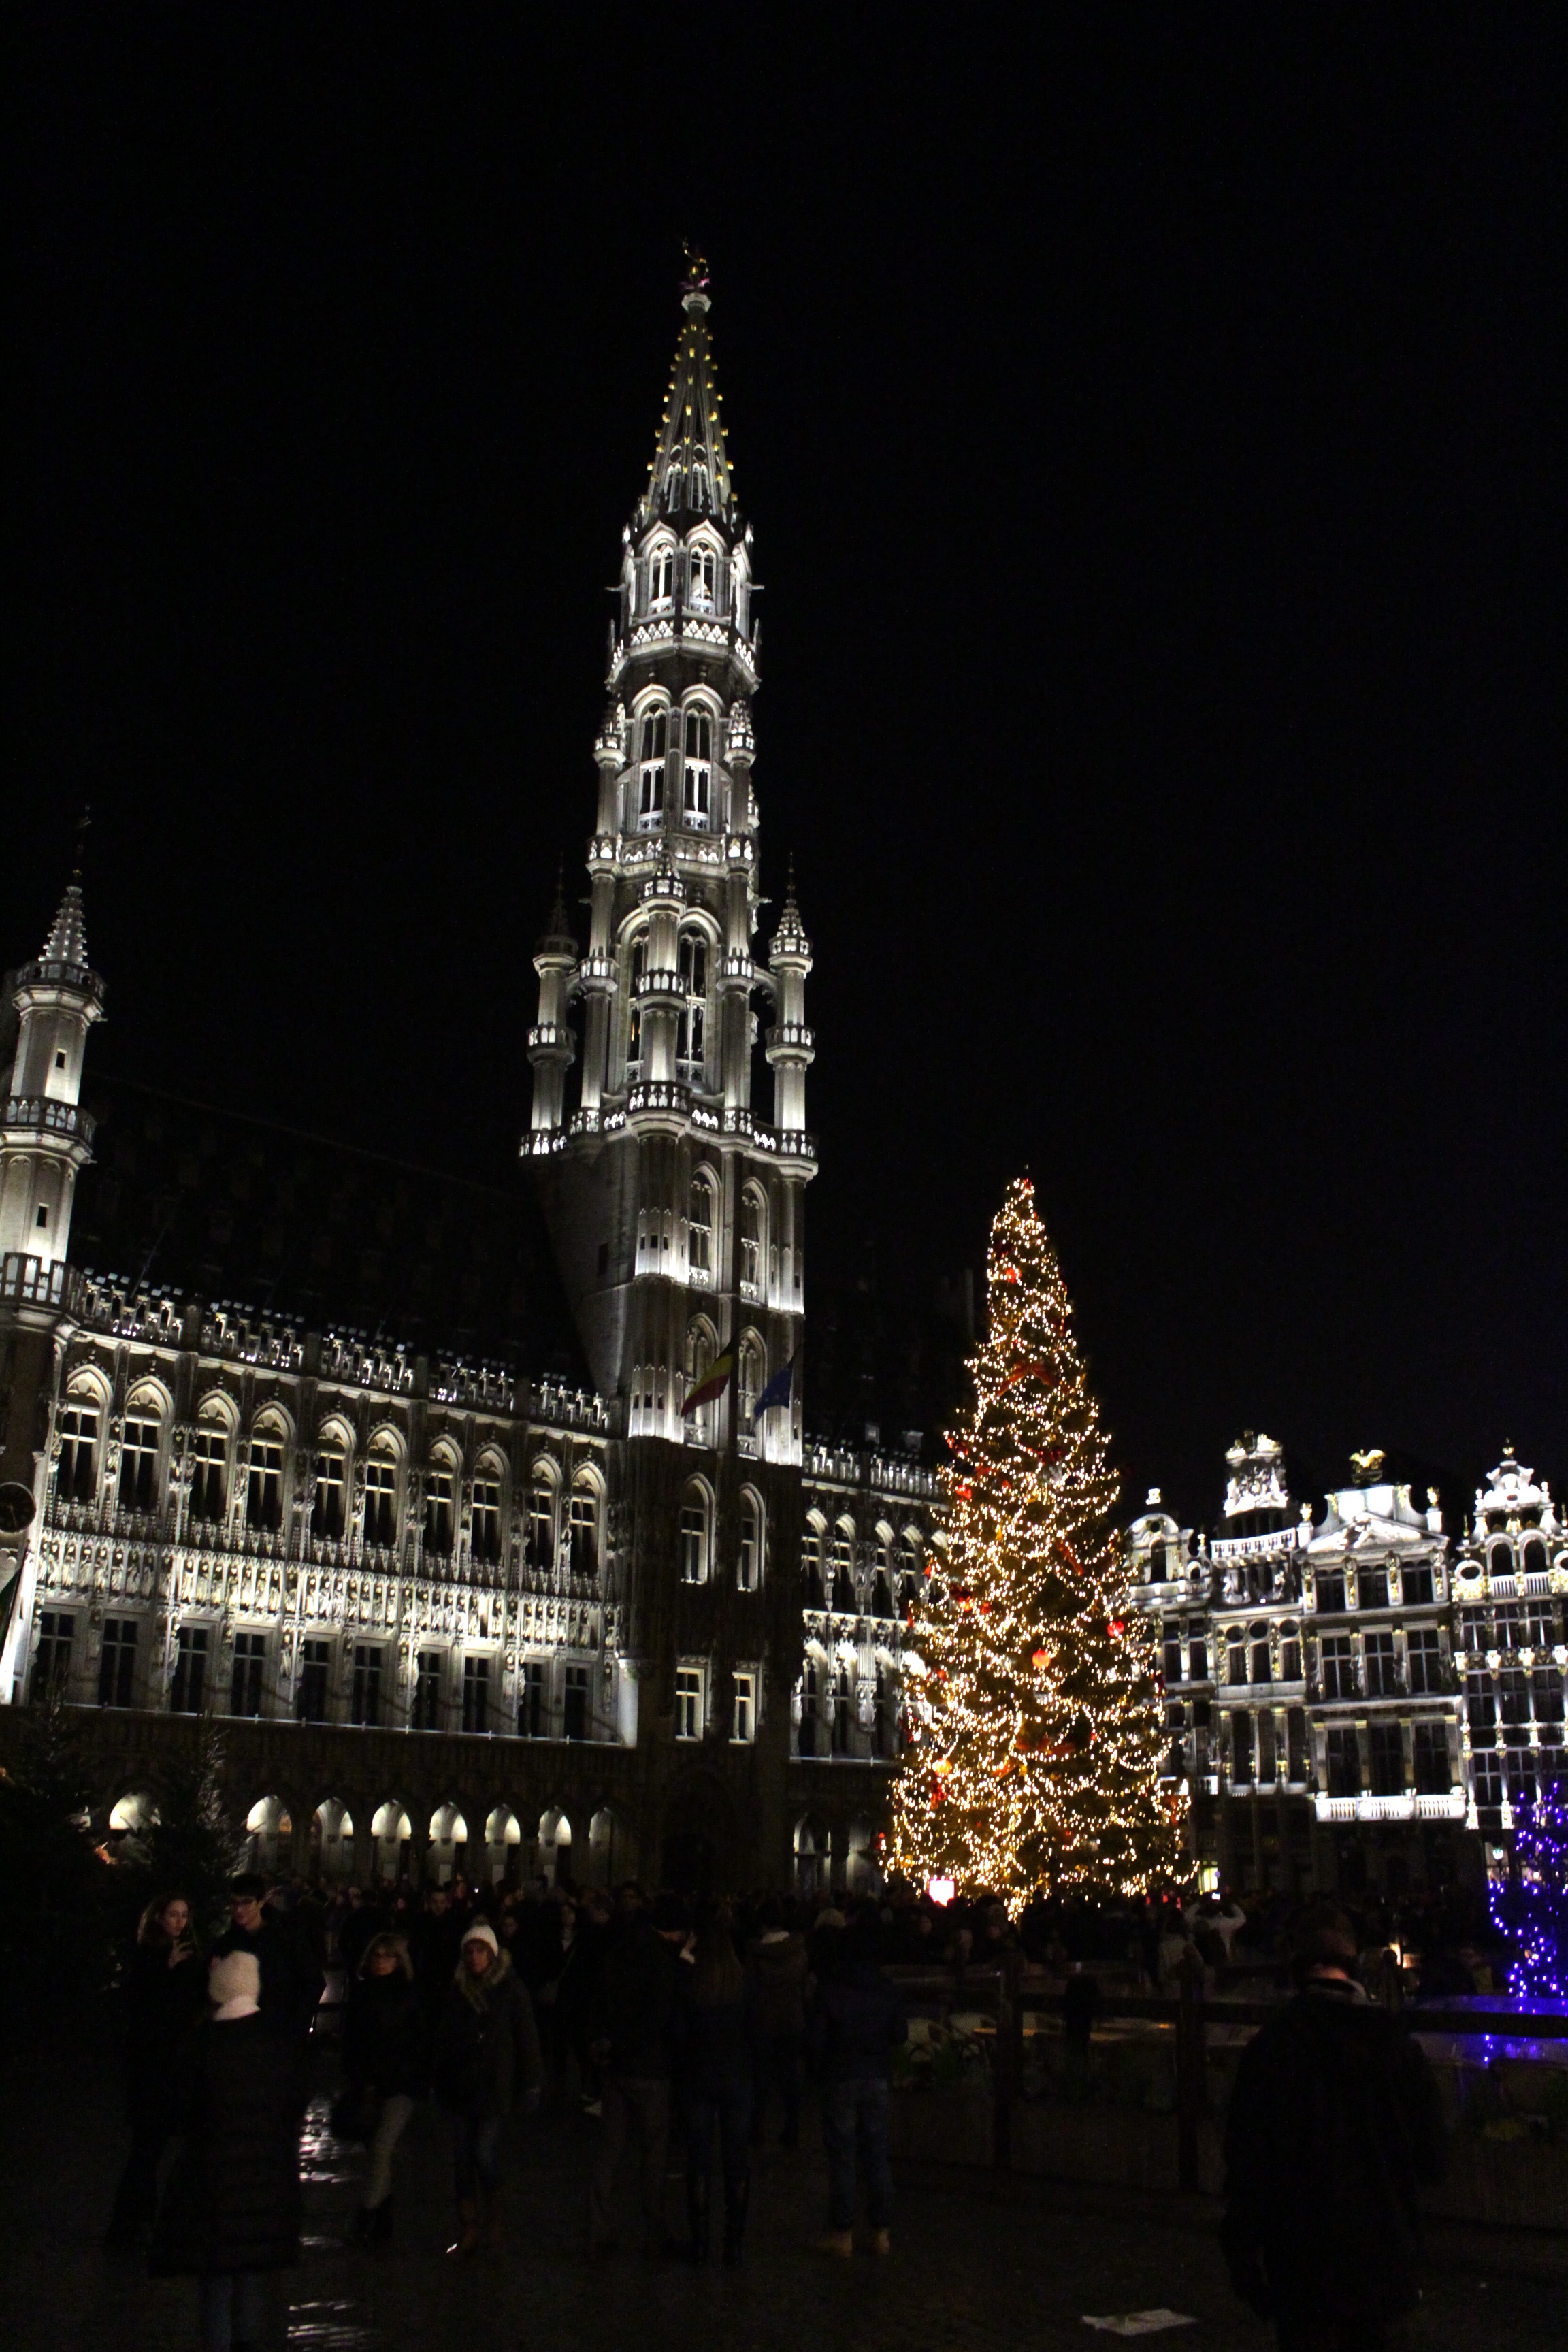
cold, light, night, city, cityscape, decoration, tower, landmark, christmas, fir, garland, belgium, christmas decoration, lights, brussels, decorations, metropolis, merry christmas, large square